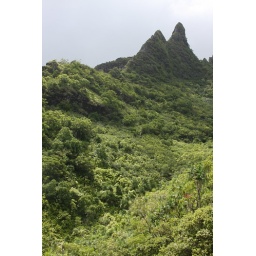
Incredibly lush green mountains in Hawaii